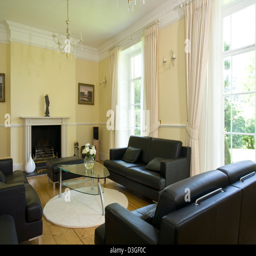
modern dark leather sofas in an old high ceilinged sash windowed sitting room